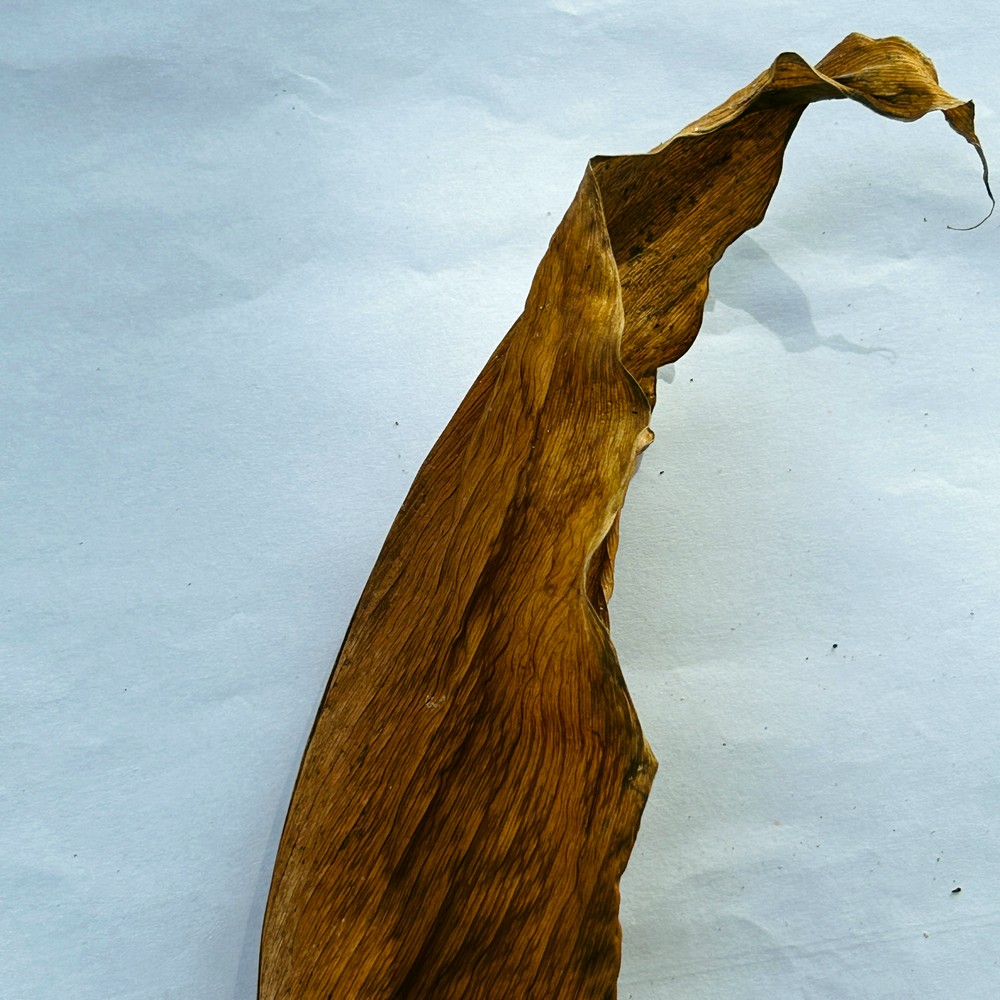
Label: Dry Leaf